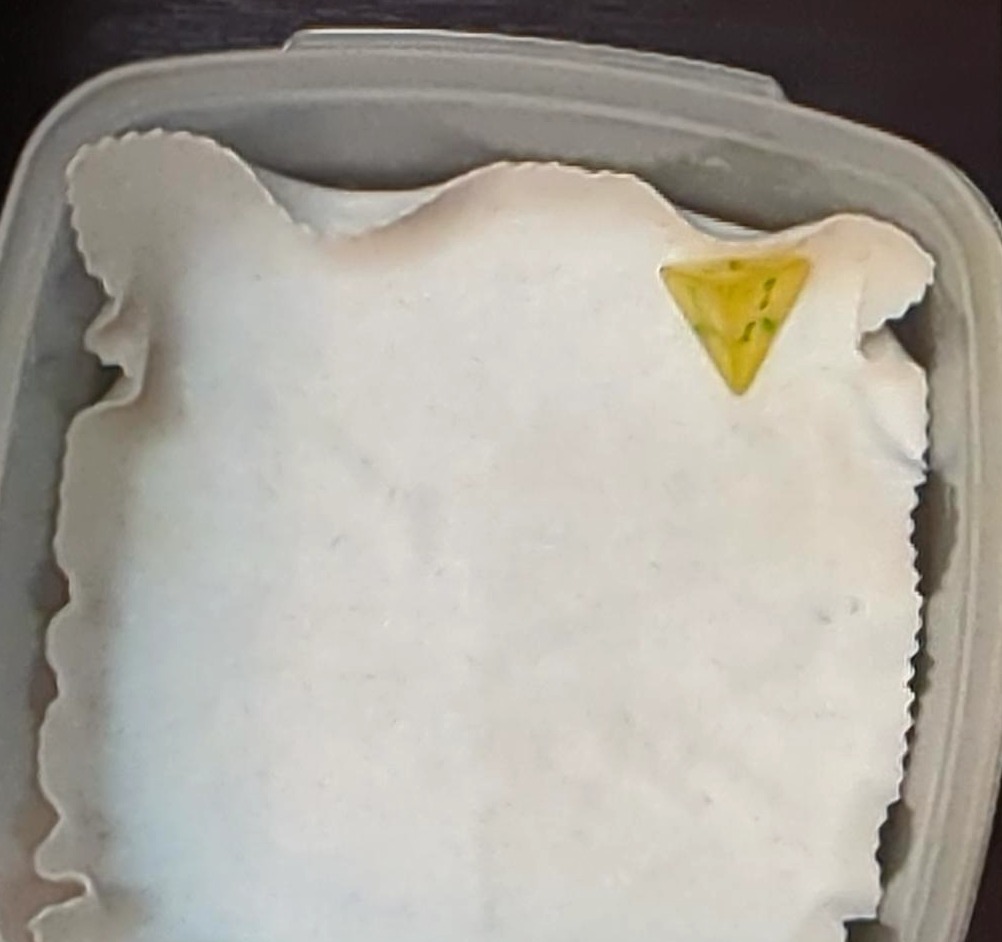
Dice in frame:
type: d4
value: 1
Label source: human
Face values trusted: no